Charles E. Stuart House

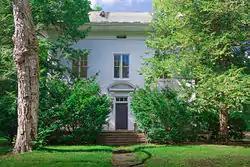

The Charles E. Stuart House is a single-family home located at 427 Stuart Avenue in Kalamazoo, Michigan. It was listed on the National Register of Historic Places in 1972.